Prince Albert of Saxe-Coburg and Gotha

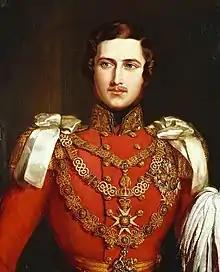
Portrait by John Partridge, 1840

Prince Albert was born on 26 August 1819 at Schloss Rosenau, near Coburg, Germany, the second son of Ernest III, Duke of Saxe-Coburg-Saalfeld, and his first wife, Louise of Saxe-Gotha-Altenburg. His first cousin and future wife, Victoria, had been born earlier in the same year with the assistance of the same midwife, Charlotte von Siebold. He was baptised into the Lutheran Evangelical Church on 19 September 1819 in the Marble Hall at Schloss Rosenau, with water taken from the local river, the Itz. His godparents were his paternal grandmother, the Dowager Duchess of Saxe-Coburg-Saalfeld; his maternal grandfather, the Duke of Saxe-Gotha-Altenburg; the Emperor of Austria; the Duke of Teschen; and Emanuel, Count of Mensdorff-Pouilly. In 1825, Albert's great-uncle, Frederick IV, Duke of Saxe-Gotha-Altenburg, died, which led to a realignment of the Saxon duchies the following year; and Albert's father became the first reigning duke of Saxe-Coburg and Gotha.